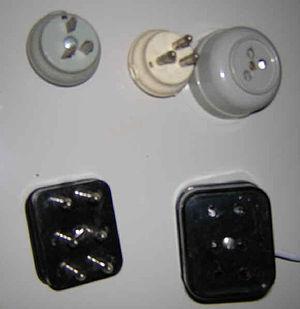
Une prise de téléphone est un dispositif technique qui, en téléphonie fixe, permet de réaliser le raccordement d'un terminal téléphonique au réseau téléphonique. Il se présente généralement sous la forme d'une prise murale femelle, à laquelle on connecte une fiche mâle liée au terminal.